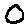
Label: 0